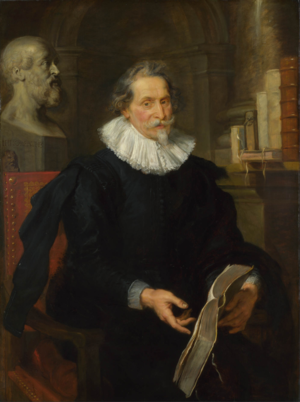
Ludovic Nunez, de son nom latin Ludovicus Nonnus ou Ludovicus Nonnius, est un médecin flamand, né à Anvers en 1553 et mort après 1645.
Liste des œuvres de Rubens :